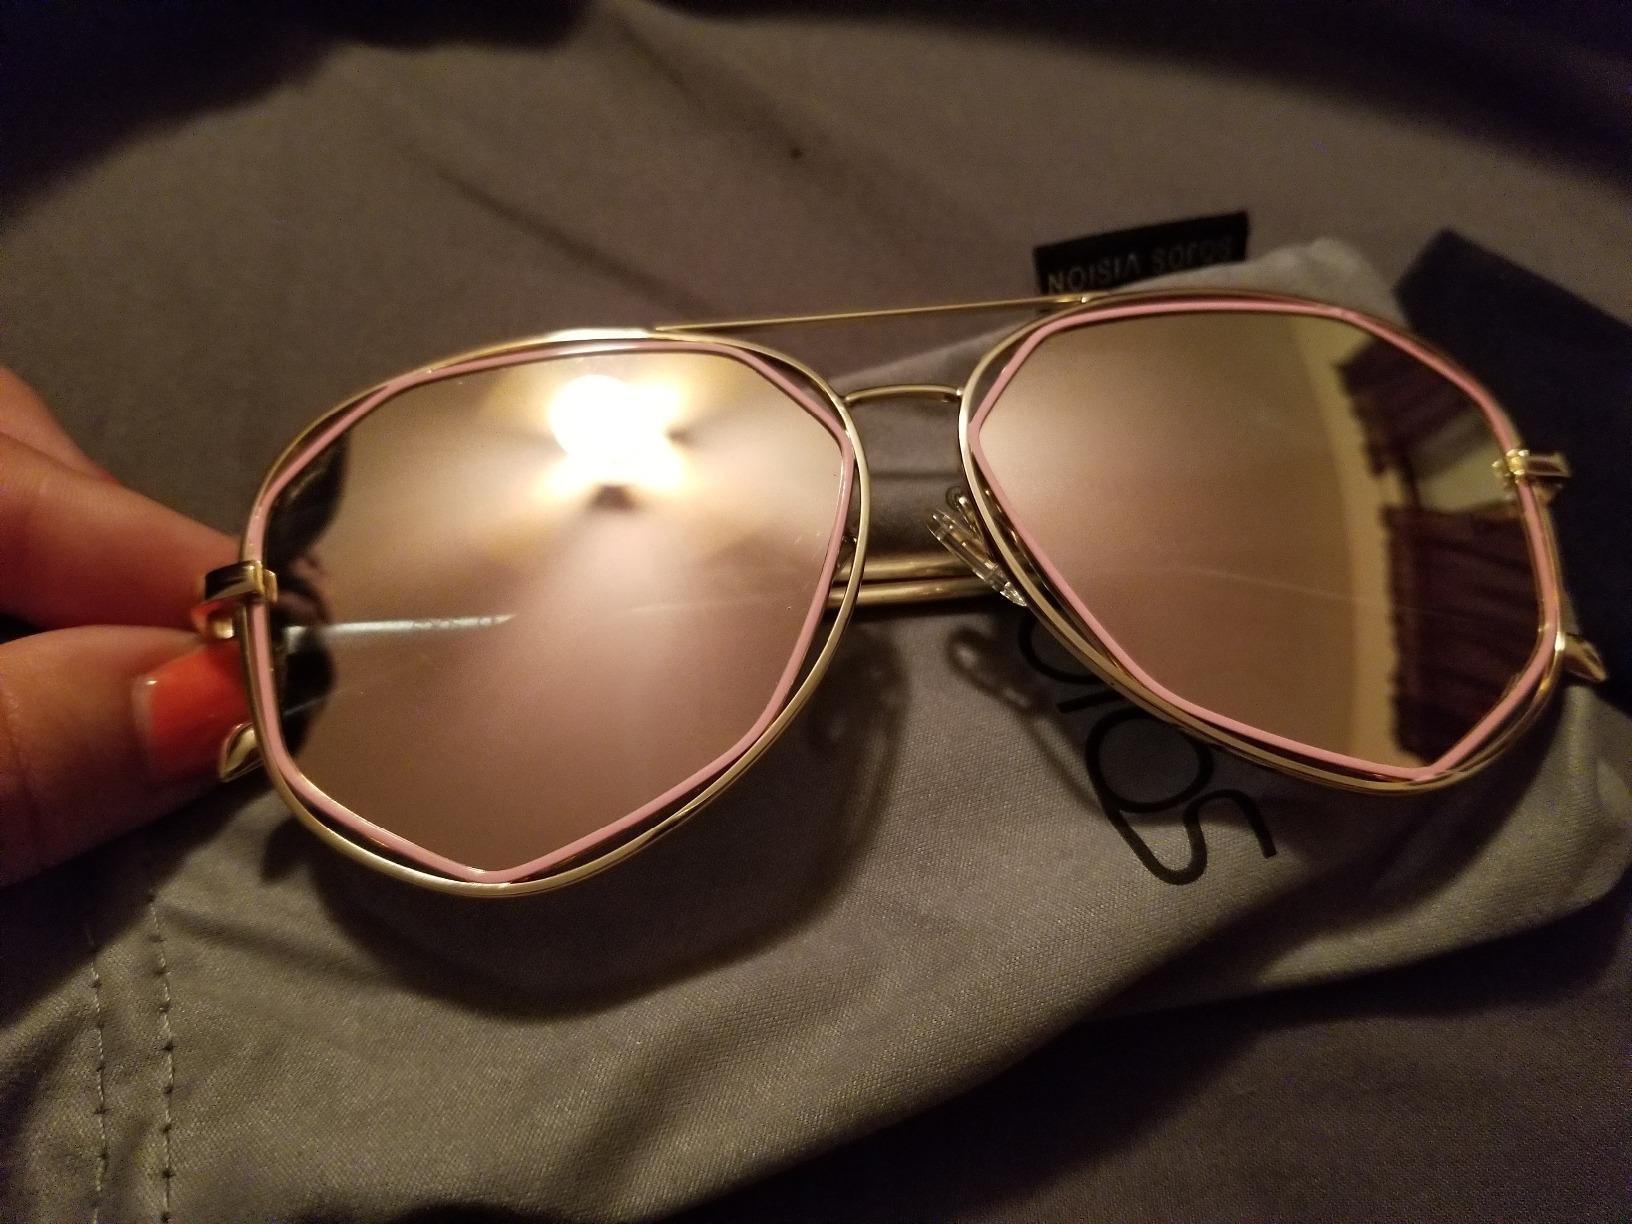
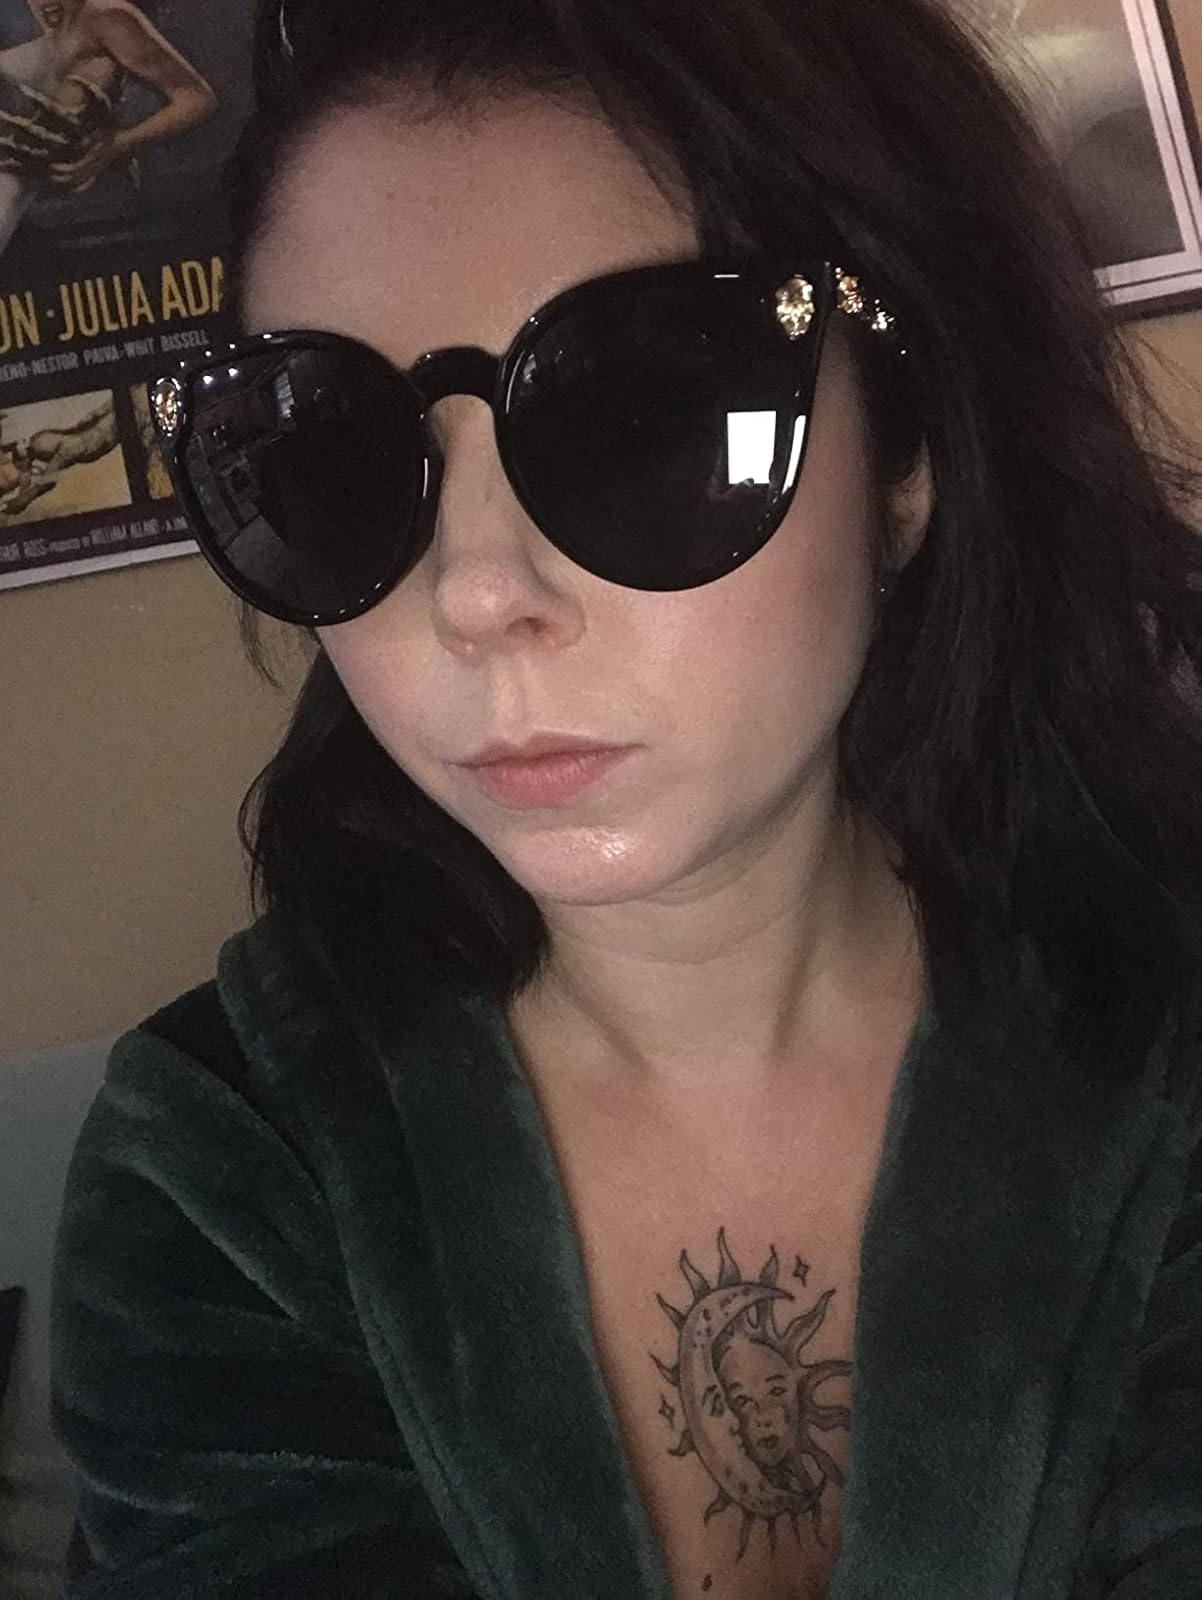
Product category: accessories_sunglasses
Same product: no